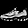
Label: Sneaker